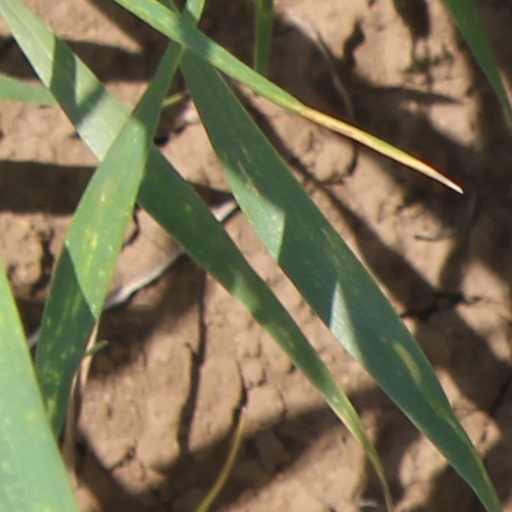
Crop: wheat